Dudley E. Faver

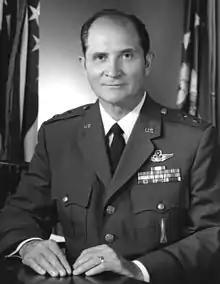

Major General Dudley Ervin Faver (August 17, 1916 – August 5, 2011) was a United States Air Force major general who was director, Secretary of the Air Force Personnel Council, Washington, D.C.